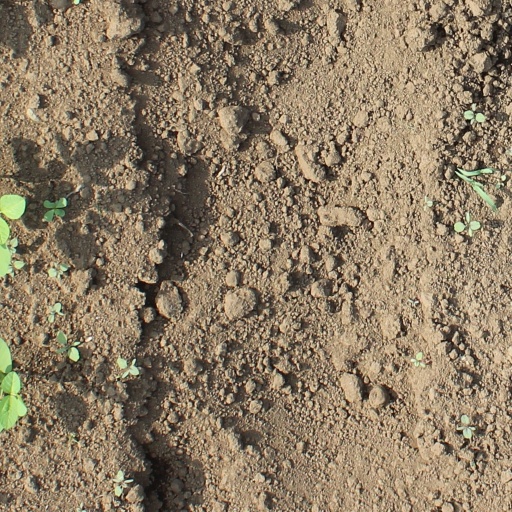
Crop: soybean